Kazakhstan Airlines

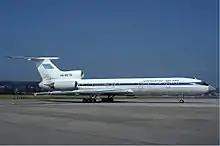
A Kazakhstan Airlines Tupolev Tu-154 at Zurich Airport (1994).

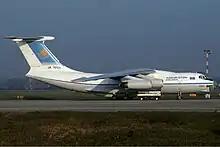
A Kazakhstan Airlines Ilyushin Il-76 in 1994. This aircraft was later destroyed in the Charkhi Dadri mid-air collision.

Kazakhstan Airlines was involved in the Charkhi Dadri mid-air collision, which occurred on 12 November 1996 and—with its 349 fatalities—marks one of the deadliest air disasters in history. A Kazakhstan Airlines Ilyushin Il-76, operating as Flight 1907, collided with a Boeing 747-100B of Saudi Arabian Airlines. Investigation into the accident revealed that the pilots of Flight 1907 had descended from their assigned altitude, which was attributed to poor training and non-sufficient English language skills. As a consequence, the government of Kazakhstan declared that Kazakhstan Airlines was bankrupt, transferring its assets to newly founded Air Kazakhstan.